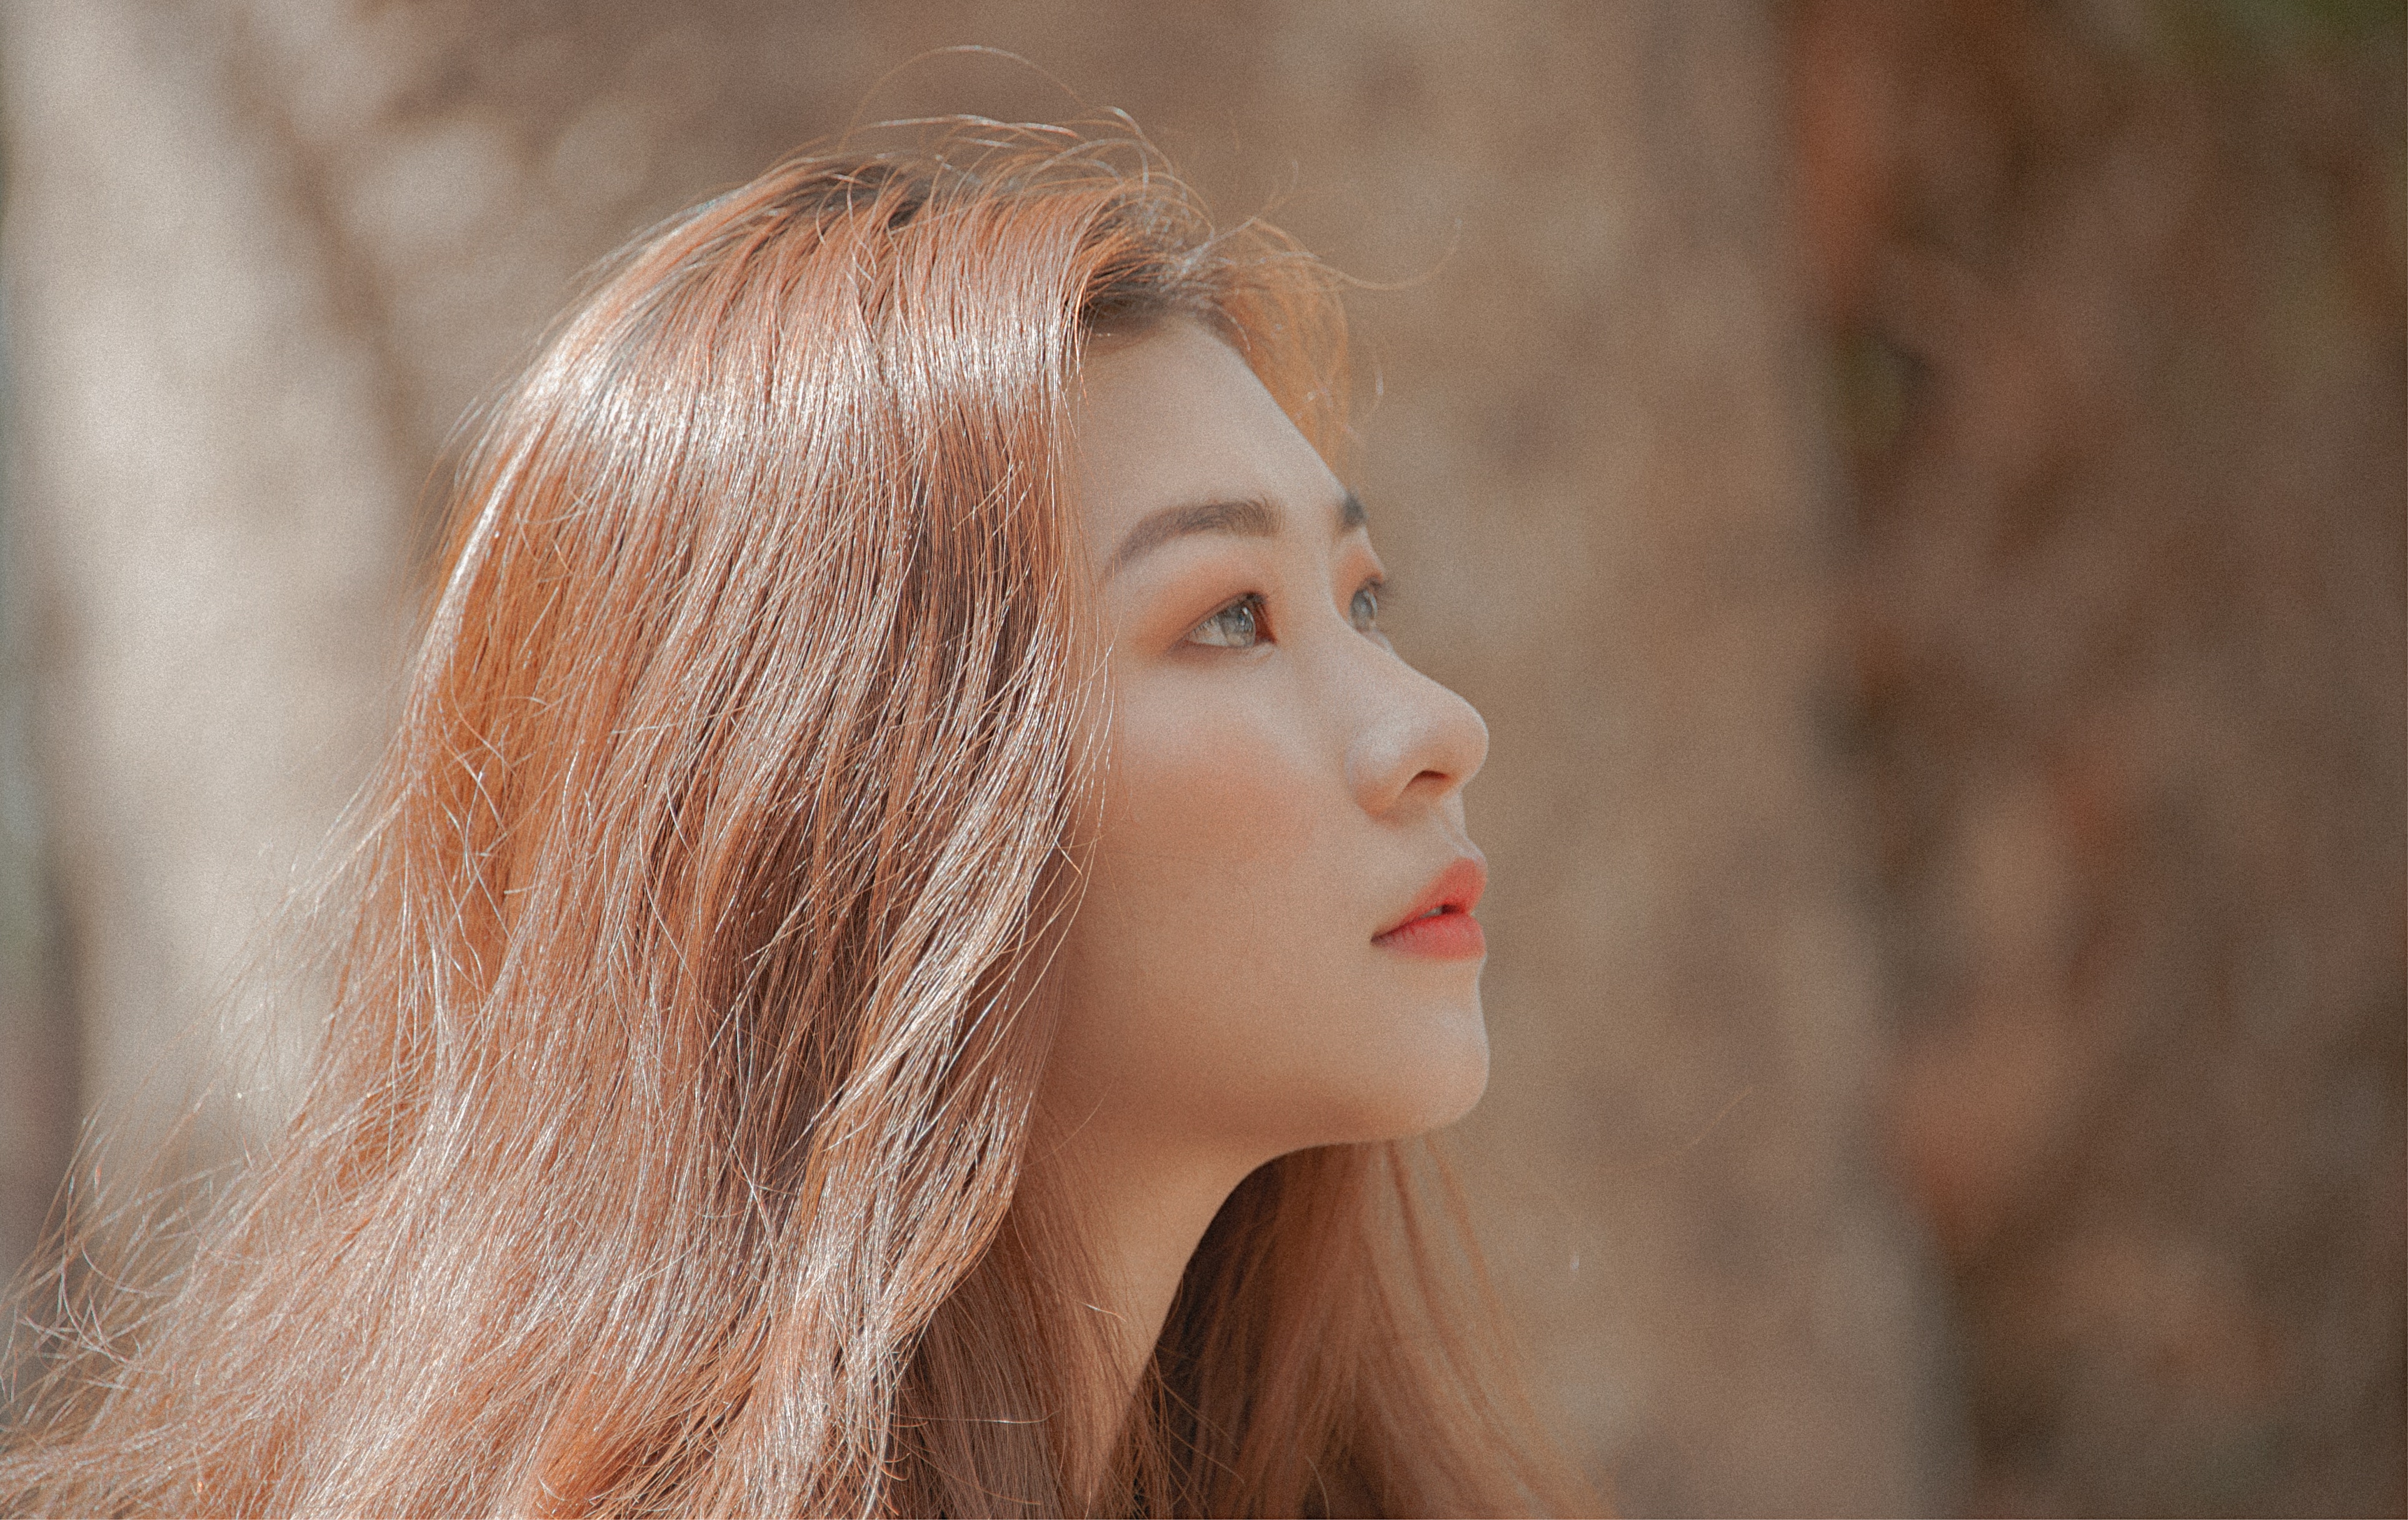
hair, face, blond, lip, beauty, hairstyle, skin, head, chin, nose, long hair, eyebrow, cheek, eye, close up, brown hair, hair coloring, fashion, forehead, model, photography, portrait photography, tree, eyelash, Step cutting, layered hair, plant, jaw, portrait, fawn, photo shoot, feathered hair